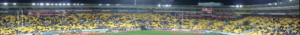
Le Wellington Regional Stadium est un stade de la ville de Wellington en Nouvelle-Zélande, stade consacré essentiellement au rugby à XV et au cricket mais qui peut aussi être utilisé pour d'autres compétitions comme le football où le rugby à XIII.